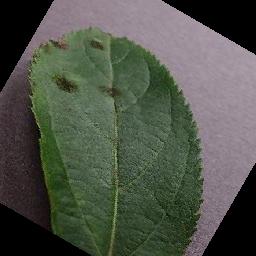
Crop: apple
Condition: scab